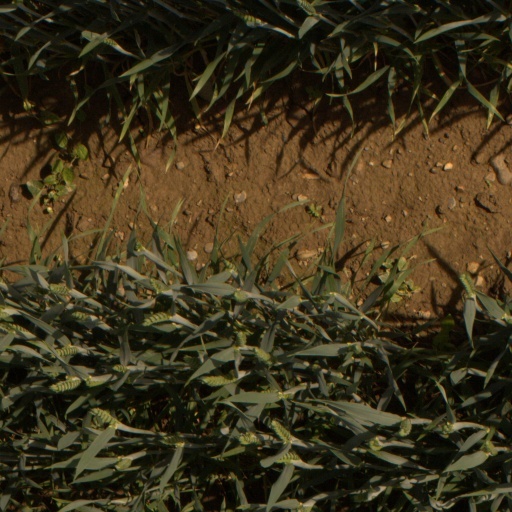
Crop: wheat